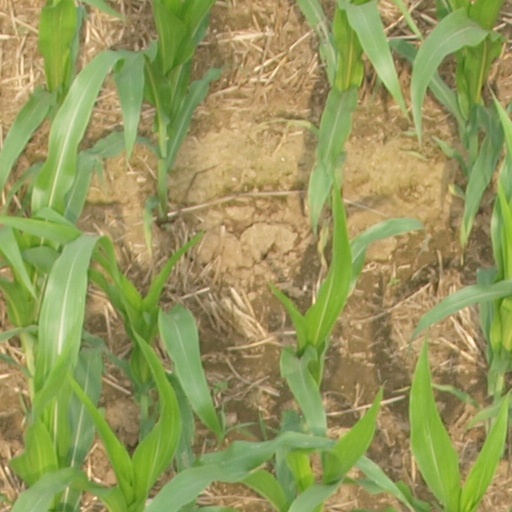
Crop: maize; corn